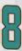
Number: 8